Defendant, Stand Up!

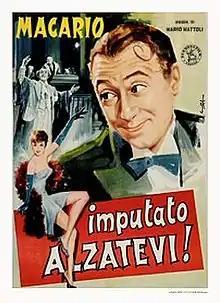
Italian theatrical release poster

Defendant, Stand Up! (Italian: Imputato, alzatevi!) is a 1939 Italian comedy film directed by Mario Mattoli and starring Erminio Macario, Ernesto Almirante and Greta Gonda. It was shown as part of a retrospective on Italian comedy at the 67th Venice International Film Festival.